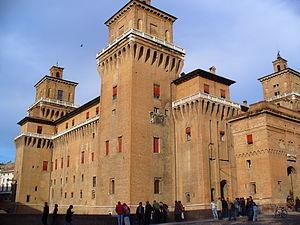
Le château d’Este, appelé aussi château de Saint Michel, est le monument le plus important de Ferrare, un édifice en briques à plan carré doté de quatre tours défensives, situé en plein centre-ville.